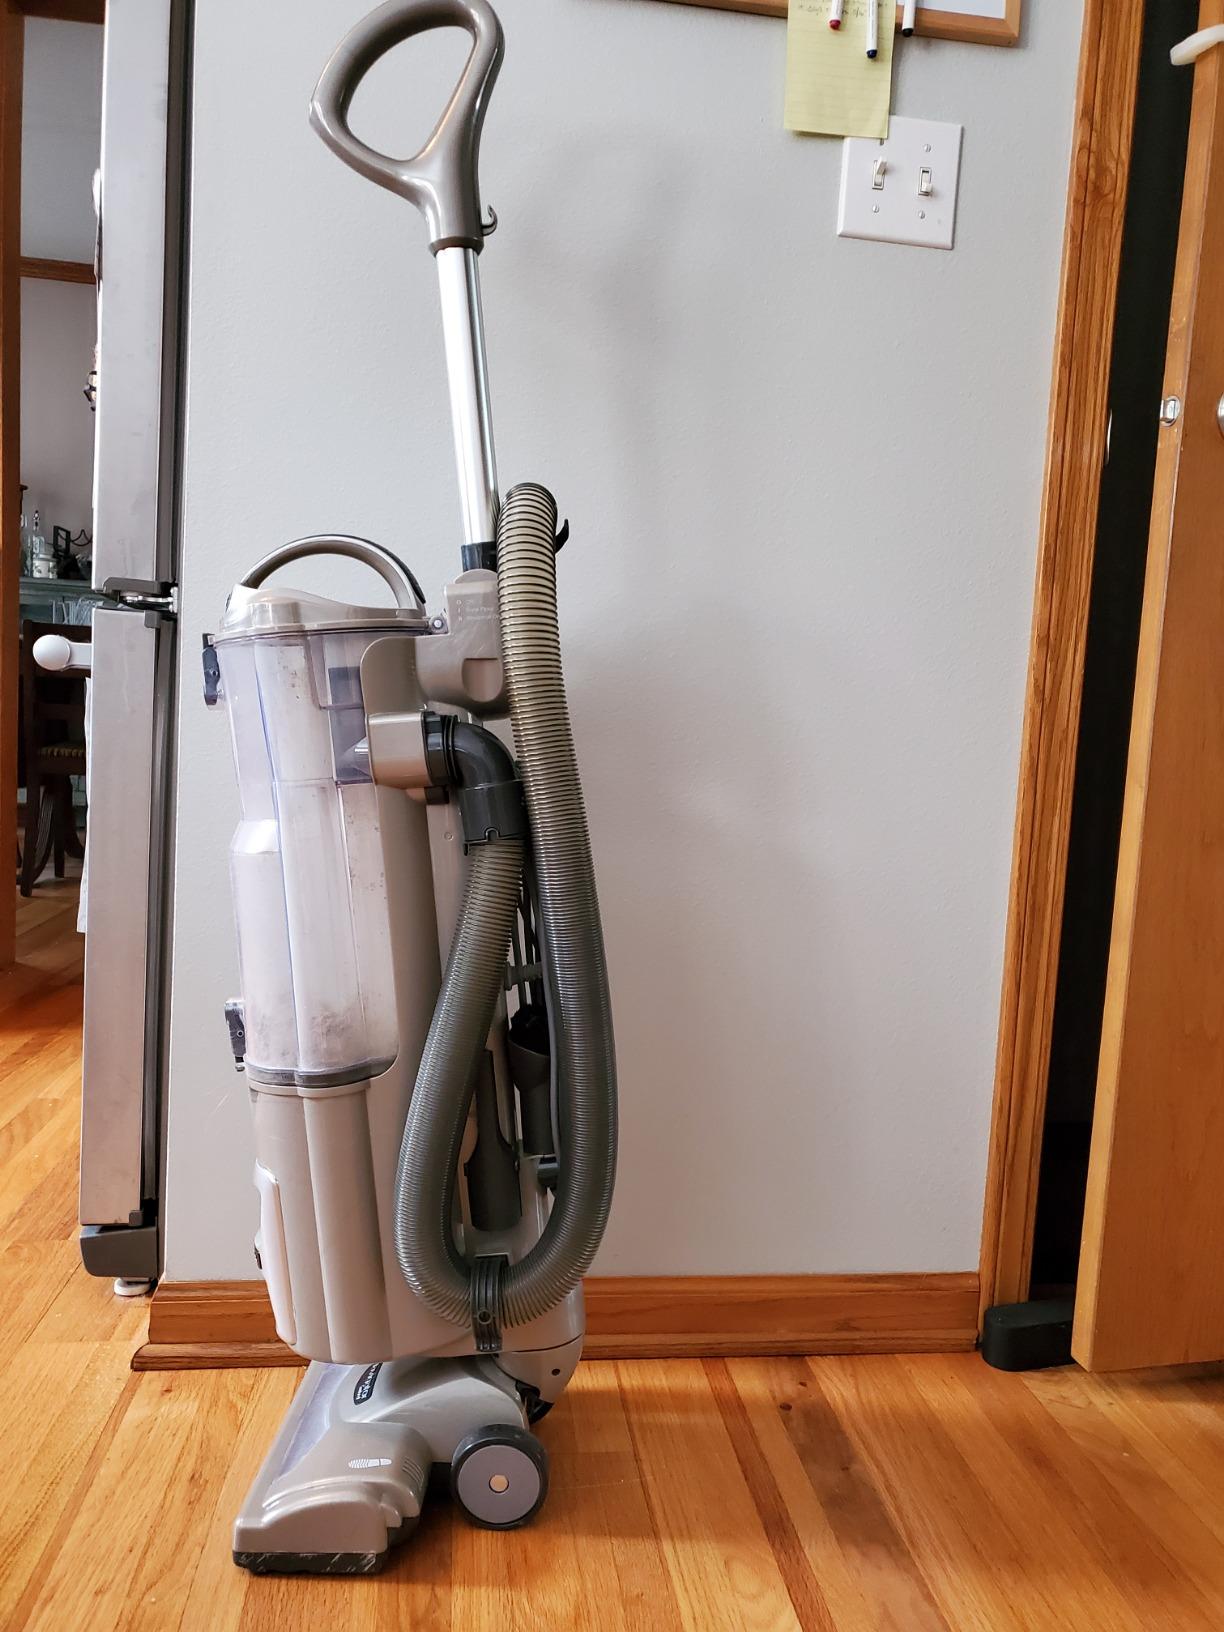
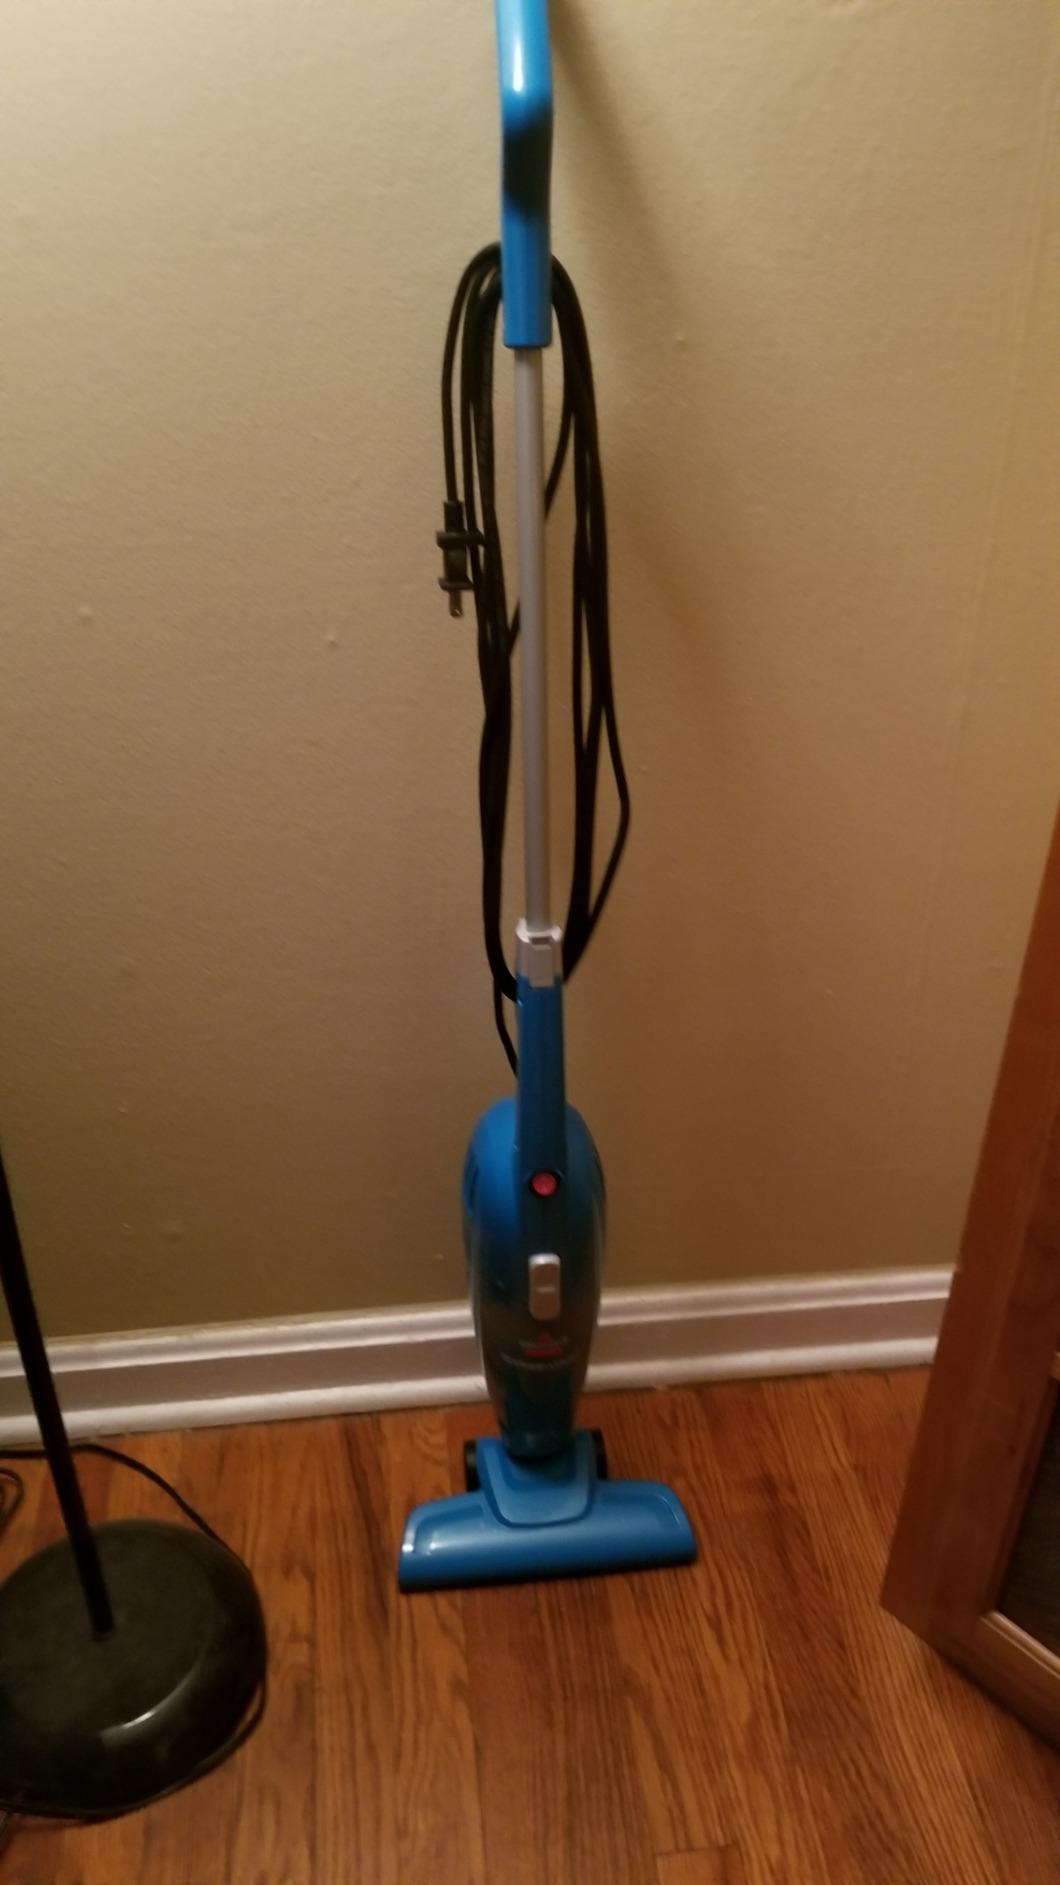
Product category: items_vacuum
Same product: no